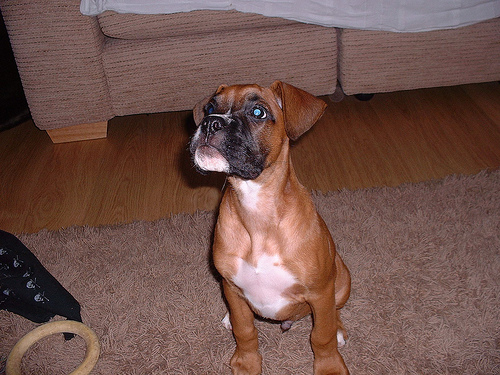
Animal: dog
Breed: boxer